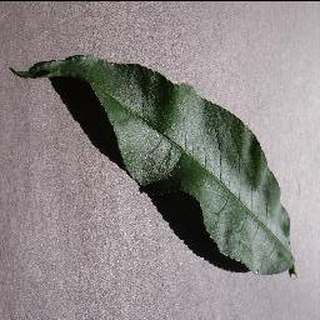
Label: healthy_peach